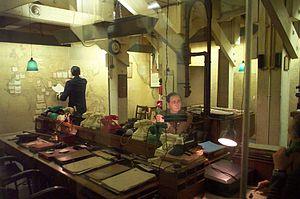
Dans le vocable militaire, une salle d'opérations, également appelée poste de commandement, est constituée dans le but d'assurer la coordination des actions au niveau stratégique le plus haut de groupes d'armées de taille importante.